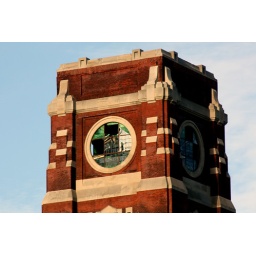
looks like this might have been RCA building you can still see the RCA dog in the stained glass window